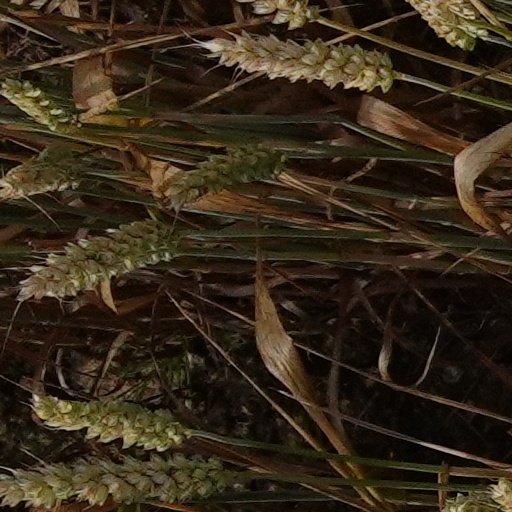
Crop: wheat